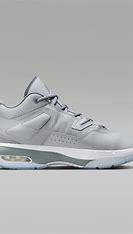
Brand: Jordan
Model: Stay Loyal 3